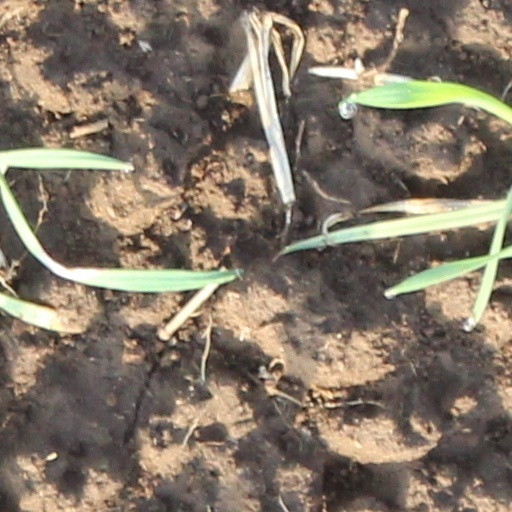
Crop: wheat